Palm Island Aboriginal Settlement

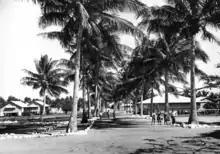
Palm Island showing guest house and school c. 1935

Palm Island Aboriginal Settlement, later officially known as Director of Native Affairs Office, Palm Island and also known as Palm Island Aboriginal Reserve, Palm Island mission and Palm Island Dormitory, was an Aboriginal reserve and penal settlement on Great Palm Island, the main island in the Palm Island group in North Queensland, Australia. It was the largest and most punitive reserve in Queensland.